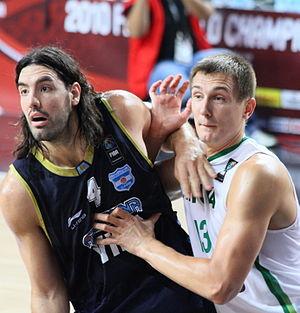
Le Saski Baskonia SAD, connu actuellement sous le nom de Kirolbet, ou anciennement Laboral Kutxa, Caja Laboral et Tau Vitoria, est un club basque de basket-ball évoluant en Liga ACB soit le plus haut niveau du championnat espagnol. Il est basé dans la ville de Vitoria-Gasteiz, province d'Araba, Pays basque.
Le Championnat des Amériques de basket-ball est la compétition opposant les sélections nationales de basket-ball des différents pays d'Amérique.